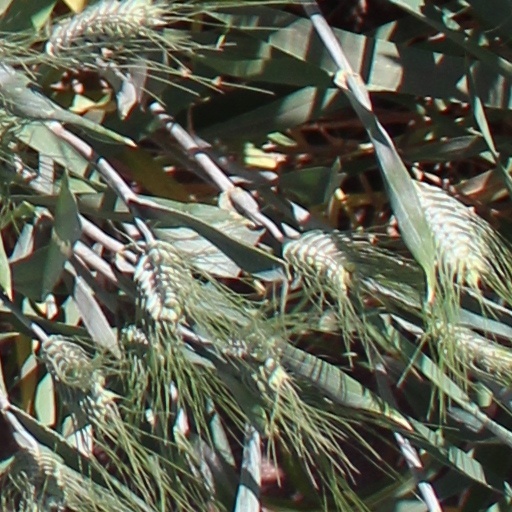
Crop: wheat